Modern ruins

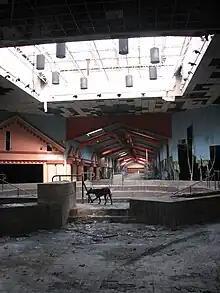
An abandoned shopping mall in Texas

Some modern ruins are the remains of sites which were important for history of engineering. Some examples are: